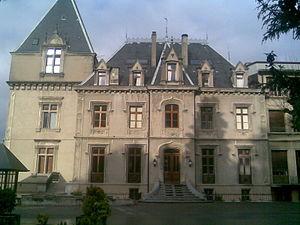
Le chateau de Blonay à Publier.
Publier est une commune française située dans le département de la Haute-Savoie, en région Auvergne-Rhône-Alpes. Elle est située dans le Chablais français, sur le lac Léman, entre Thonon-les-Bains à l'ouest et Évian-les-Bains à l'est, et face à Morges et Lausanne en Suisse. Avec 6 912 habitants au 1ᵉʳ janvier 2015, elle connaît une progression démographique forte avec +2,5 % par an depuis 1999.